Donald, Victoria

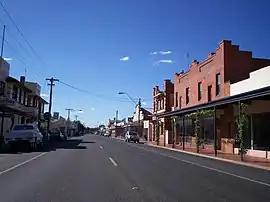
Main street passing through Donald

Donald is a town in Victoria, Australia, located on the Richardson River, at the junction of Sunraysia Highway and Borung Highway, in the Shire of Buloke. At the , it had a population of 1,472.